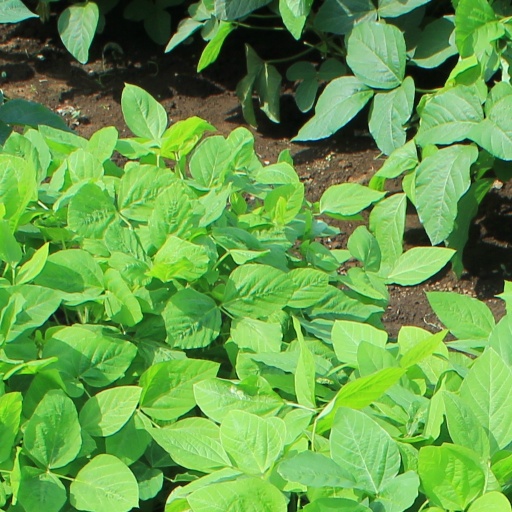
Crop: soybean